W. C. Fields and Me

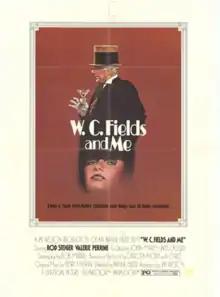
Theatrical poster

W. C. Fields and Me is a 1976 American biographical film directed by Arthur Hiller and starring Rod Steiger and Valerie Perrine. The screenplay by Bob Merrill is based on a memoir by Carlotta Monti, mistress of actor W. C. Fields during the last 14 years of his life. The film was released by Universal Pictures.